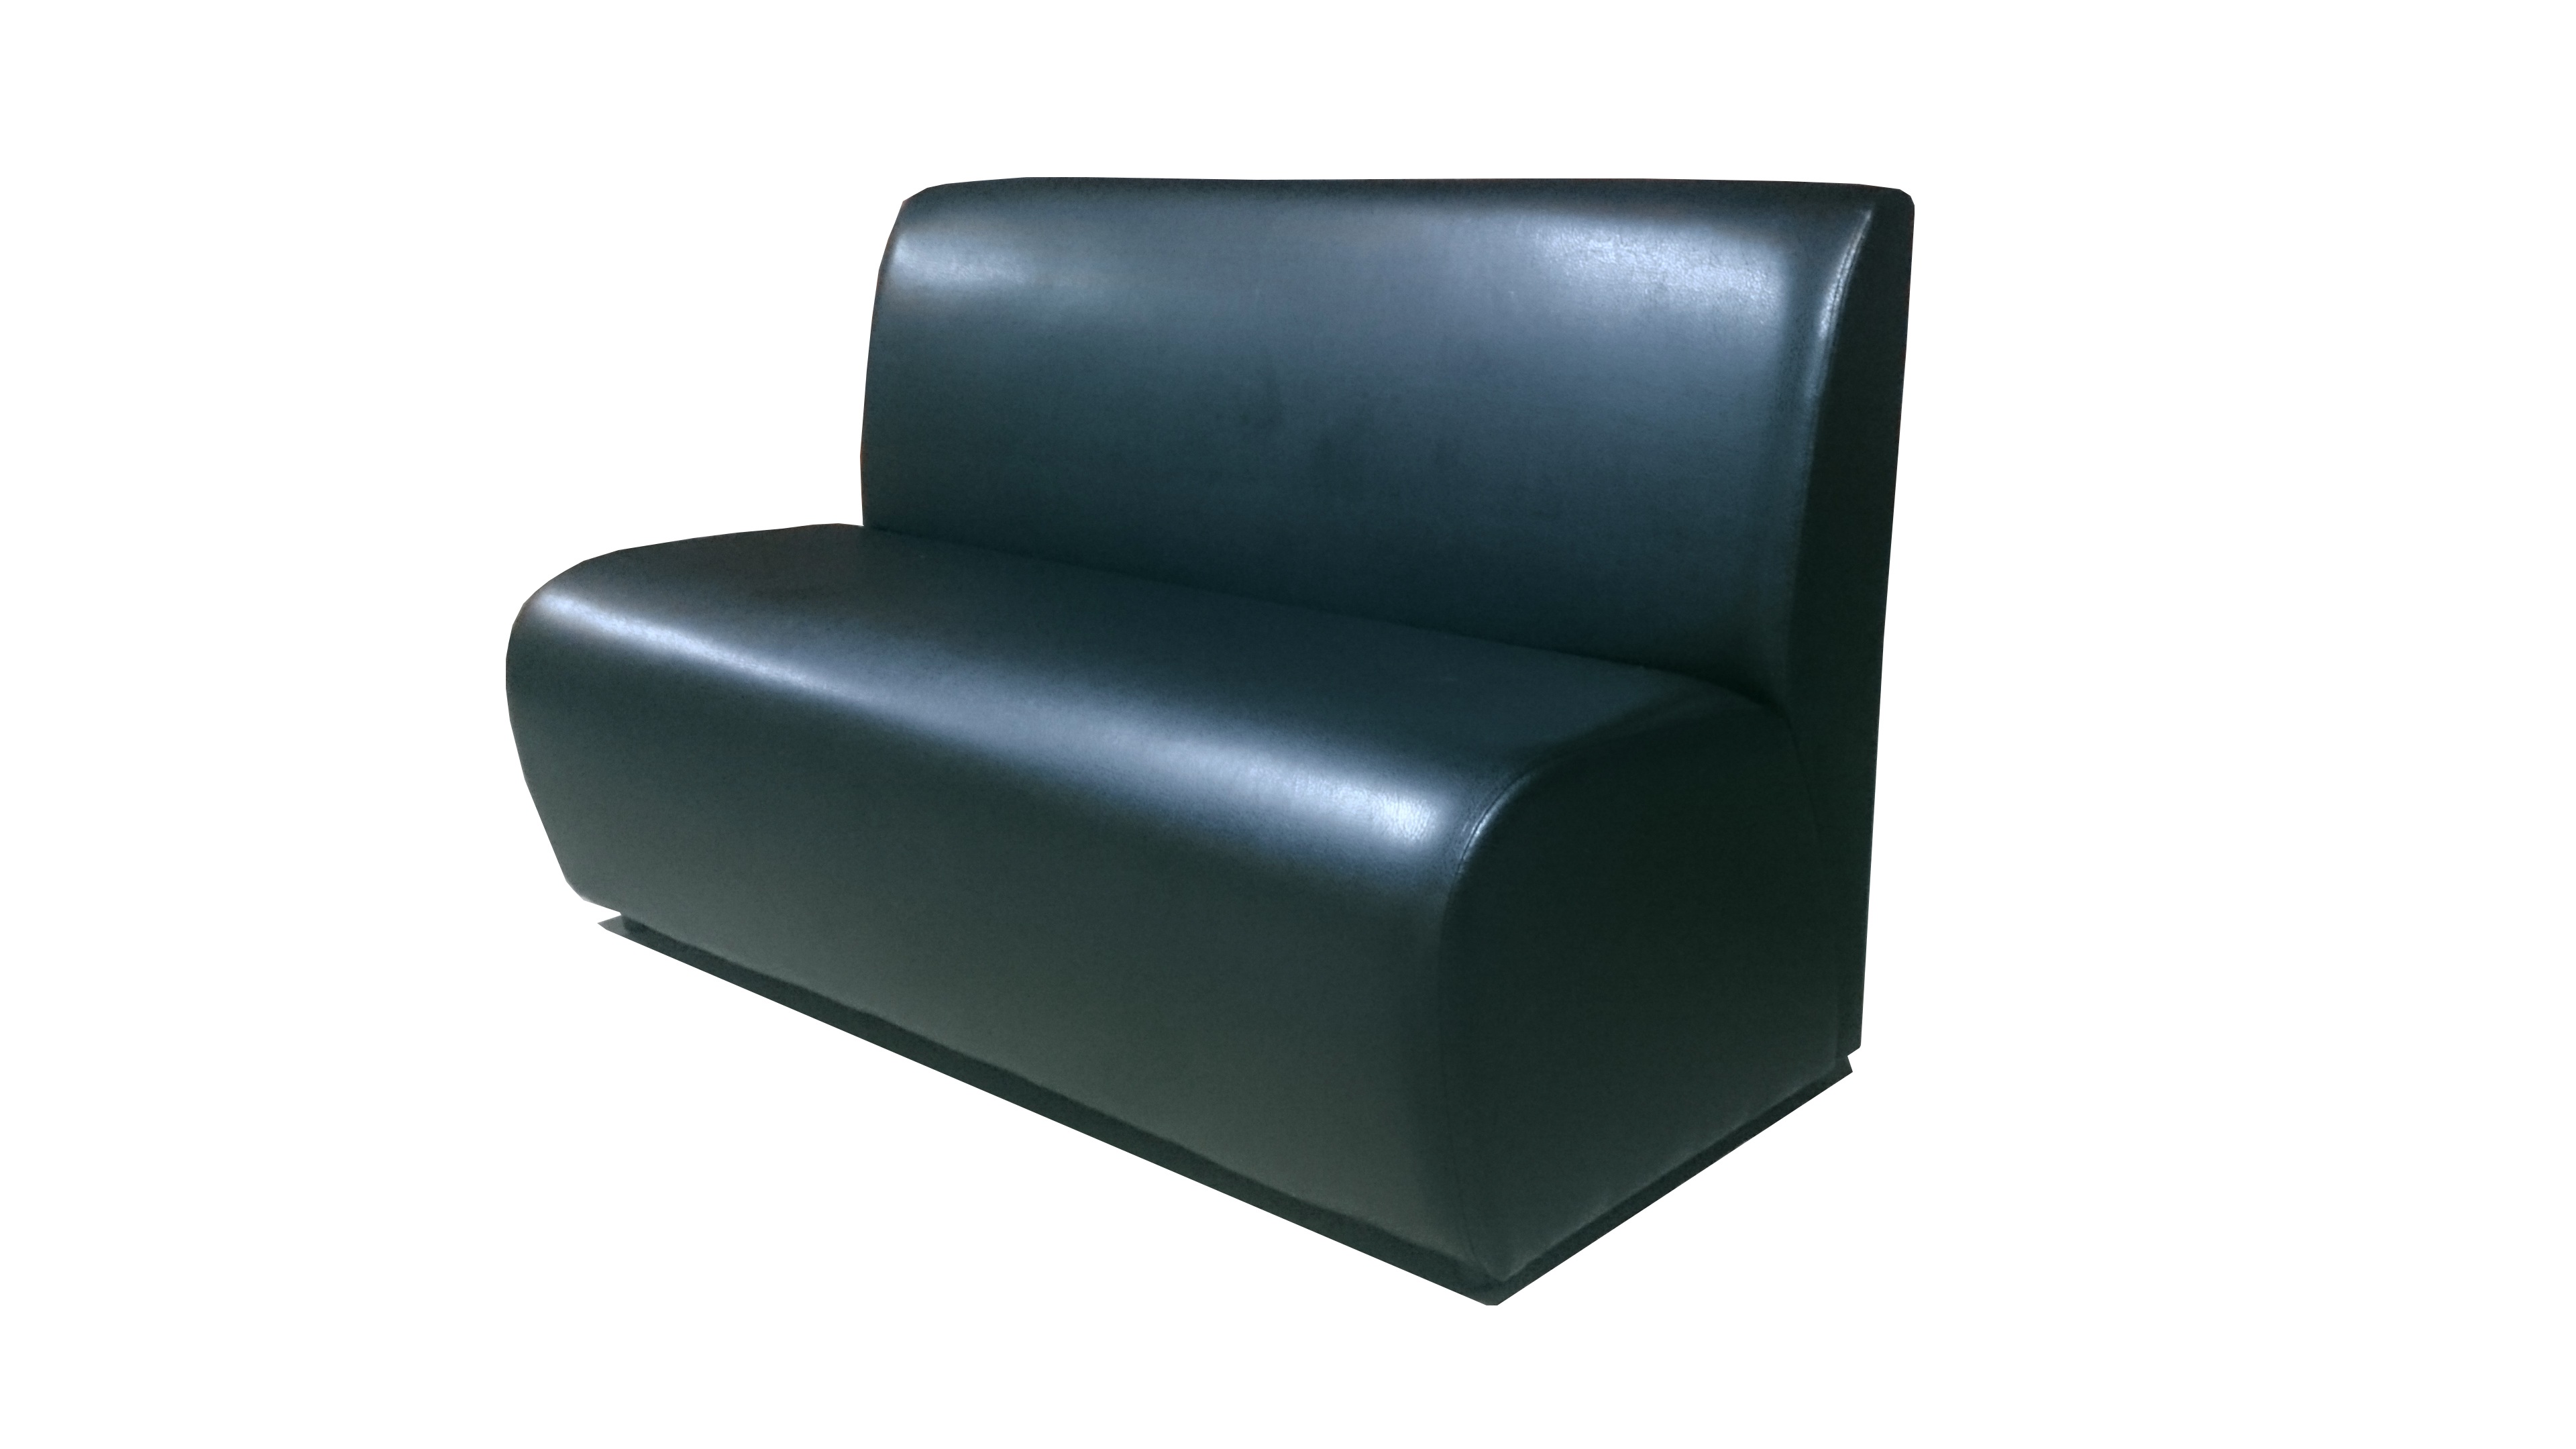
leather, chair, interior, restaurant, photo, dark, bar, black, furniture, sofa, decor, couch, design, cafes, beautiful, style, armrest, white background, upholstered furniture, convenient, without a pattern